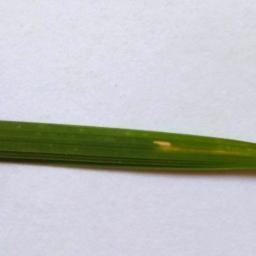
Label: Rice___Leaf_Blast